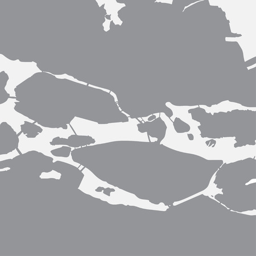
city map in gray on a white background illustration